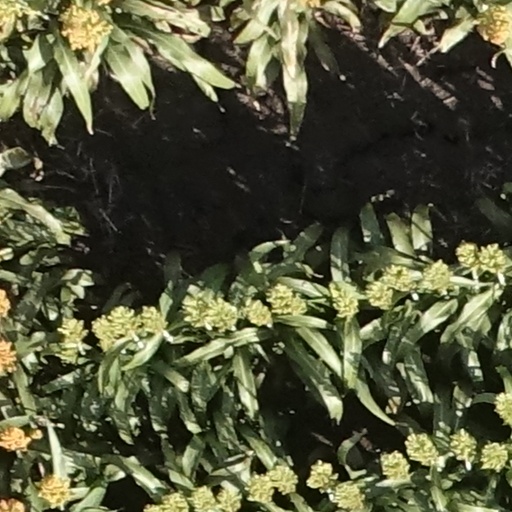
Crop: sorghum